Vaychi

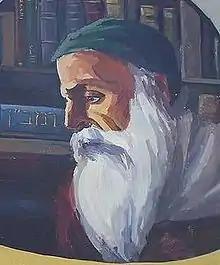
Naḥmanides

A Baraita taught that the Serah the daughter of Asher mentioned in both Genesis 46:17 and Numbers 26:46 survived from the time Israel went down to Egypt to the time of the wandering in the Wilderness. The Gemara taught that Moses went to her to ask where the Egyptians had buried Joseph. She told him that the Egyptians had made a metal coffin for Joseph. The Egyptians set the coffin in the Nile so that its waters would be blessed. Moses went to the bank of the Nile and called to Joseph that the time had arrived for God to deliver the Israelites, and the oath that Joseph had imposed upon the children of Israel in Genesis 50:25 had reached its time of fulfillment. Moses called on Joseph to show himself, and Joseph's coffin immediately rose to the surface of the water.